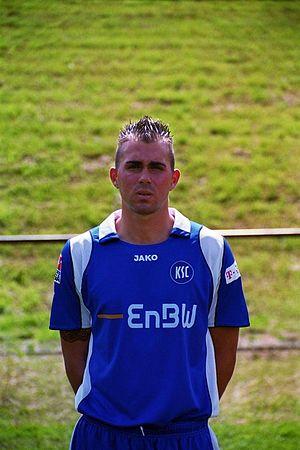
Christopher Reinhard né le 19 mai 1985 à Offenbach am Main, est un footballeur allemand évoluant au poste de défenseur qui est sous contrat avec le FC Ingolstadt 04.